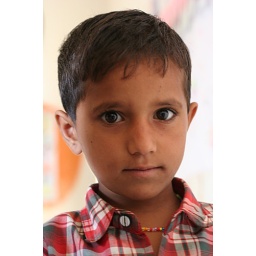
Kavitha, a little girl in boy clothes... Girl school in Shiv.